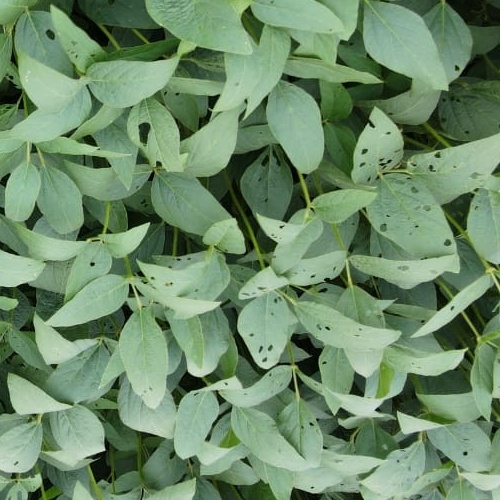
Label: Diabrotica_speciosa